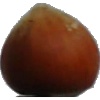
Label: nut_forest